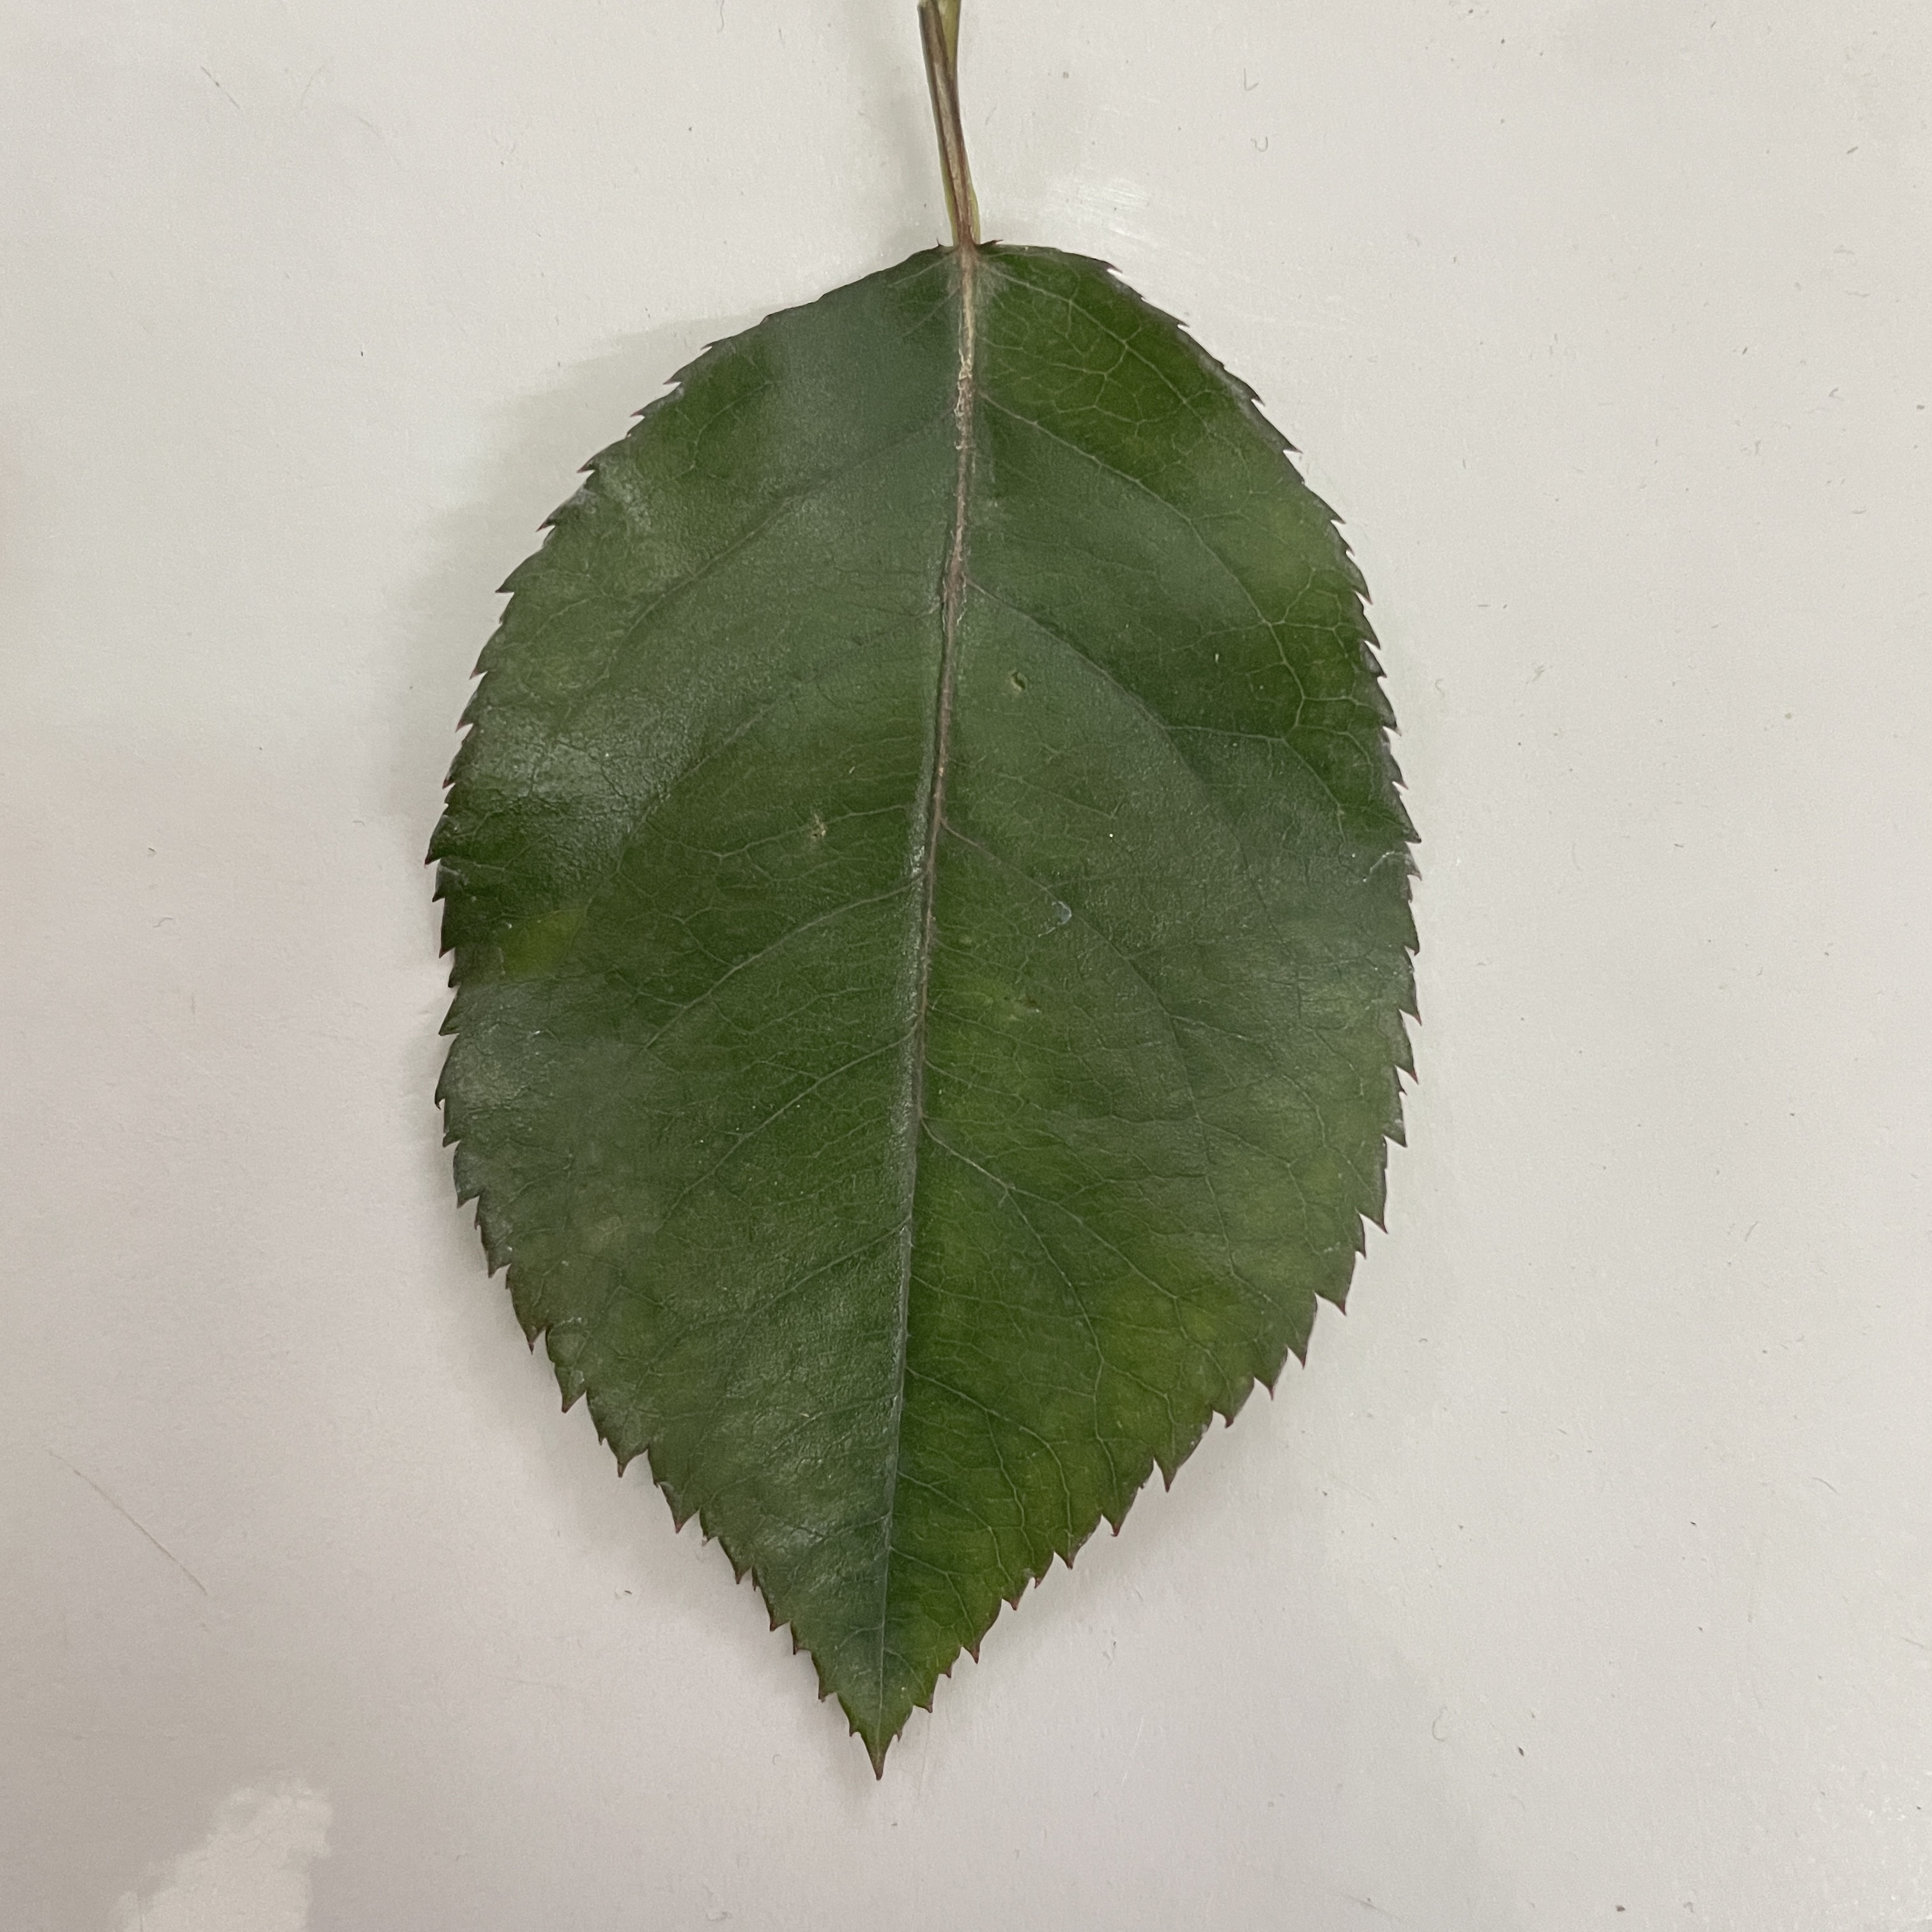
Label: Healthy Leaf